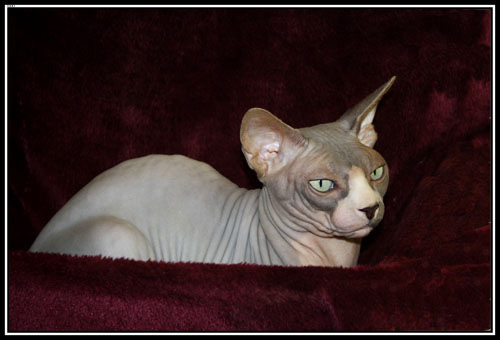
Animal: cat
Breed: sphynx